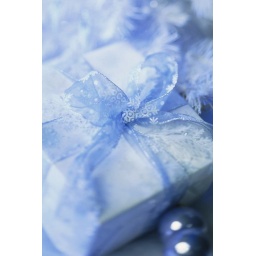
Gift wrapped in white paper with light blue bow.